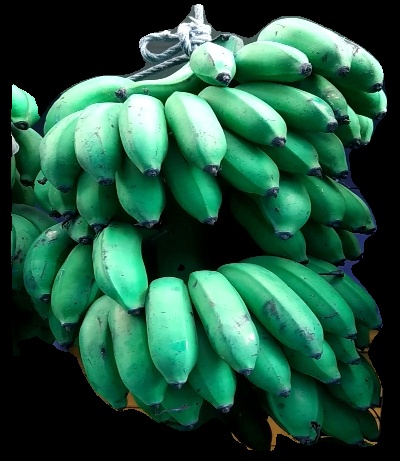
Variety: rasbale
Grade: grade2